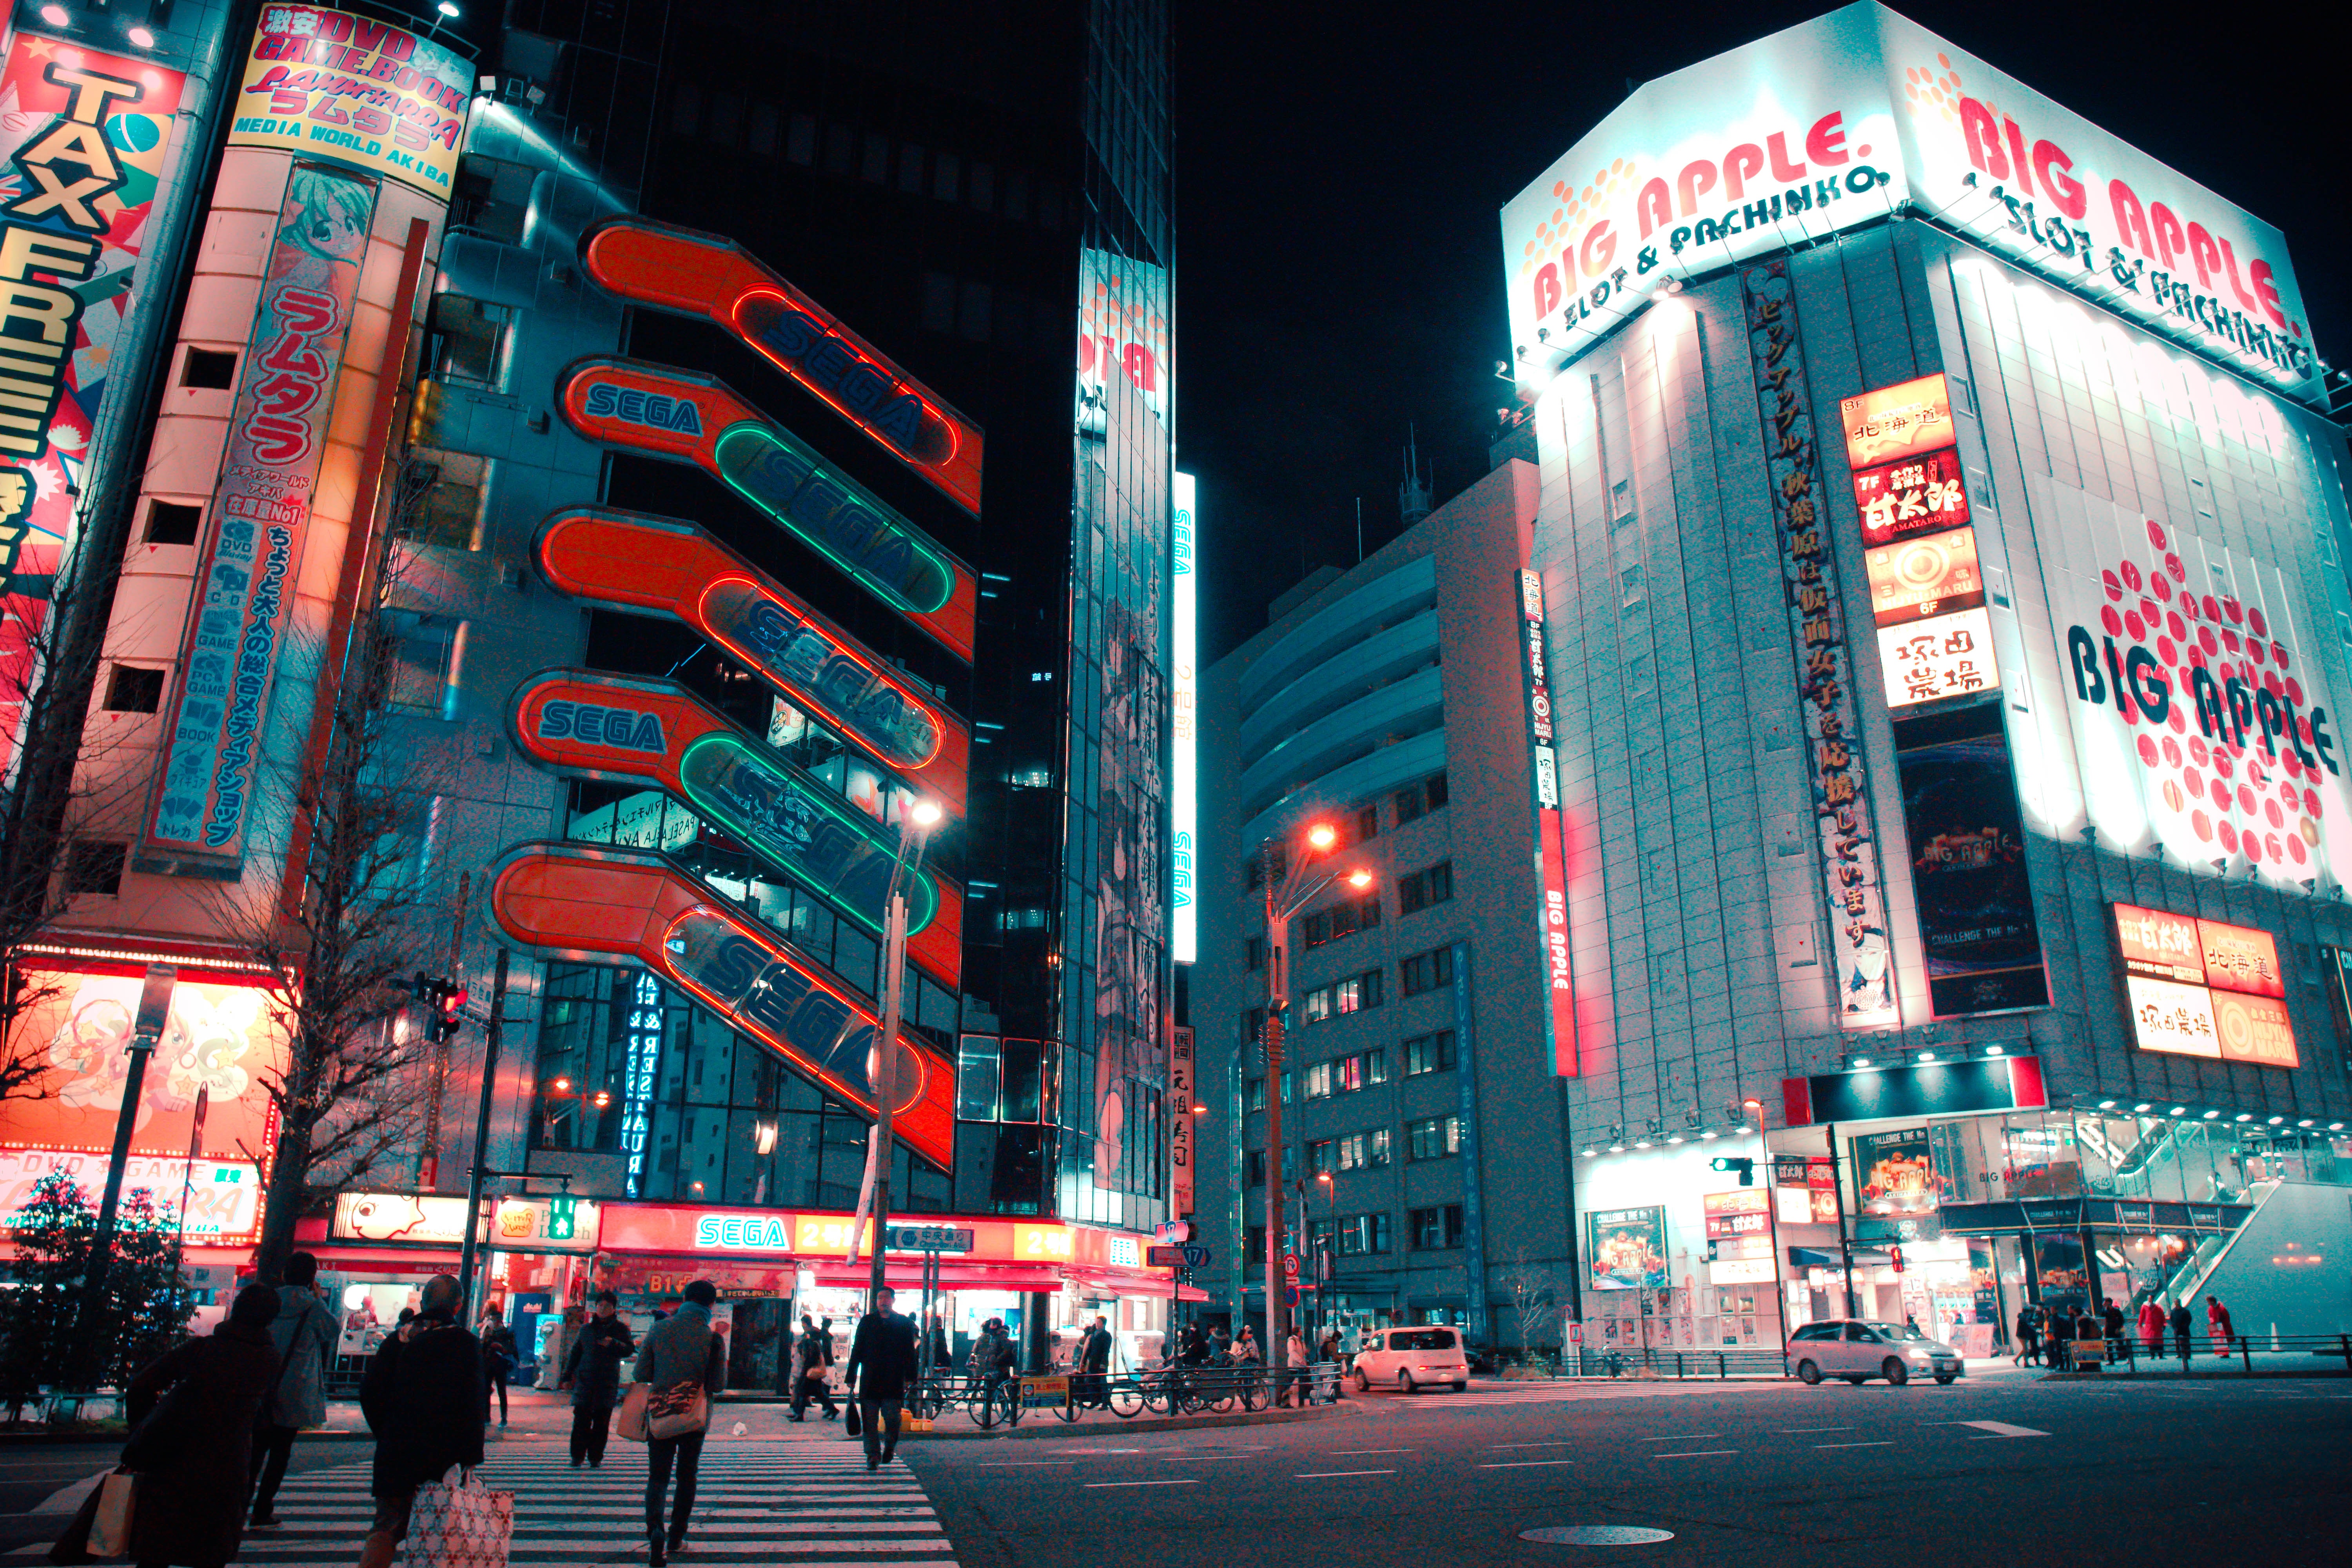
metropolitan area, metropolis, urban area, building, city, human settlement, landmark, architecture, snapshot, downtown, electronic signage, skyscraper, commercial building, advertising, neon, mixed use, street, neon sign, night, display advertising, billboard, signage, facade, cityscape